Claire Emilie MacDonell

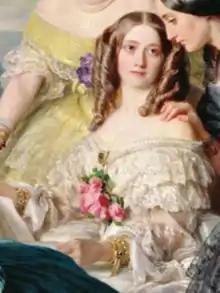
Claire Emilie MacDonell, depicted in "The Empress Eugenie Surrounded by her Ladies in Waiting"

Claire Emilie MacDonell, Marquise de Las Marismas de Guadalquivir (24 October 1817 – 23 April 1905) was a courtier of the French imperial court. She served as lady-in-waiting to Empress Eugénie de Montijo from 1853 to 1870.